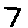
Label: 7